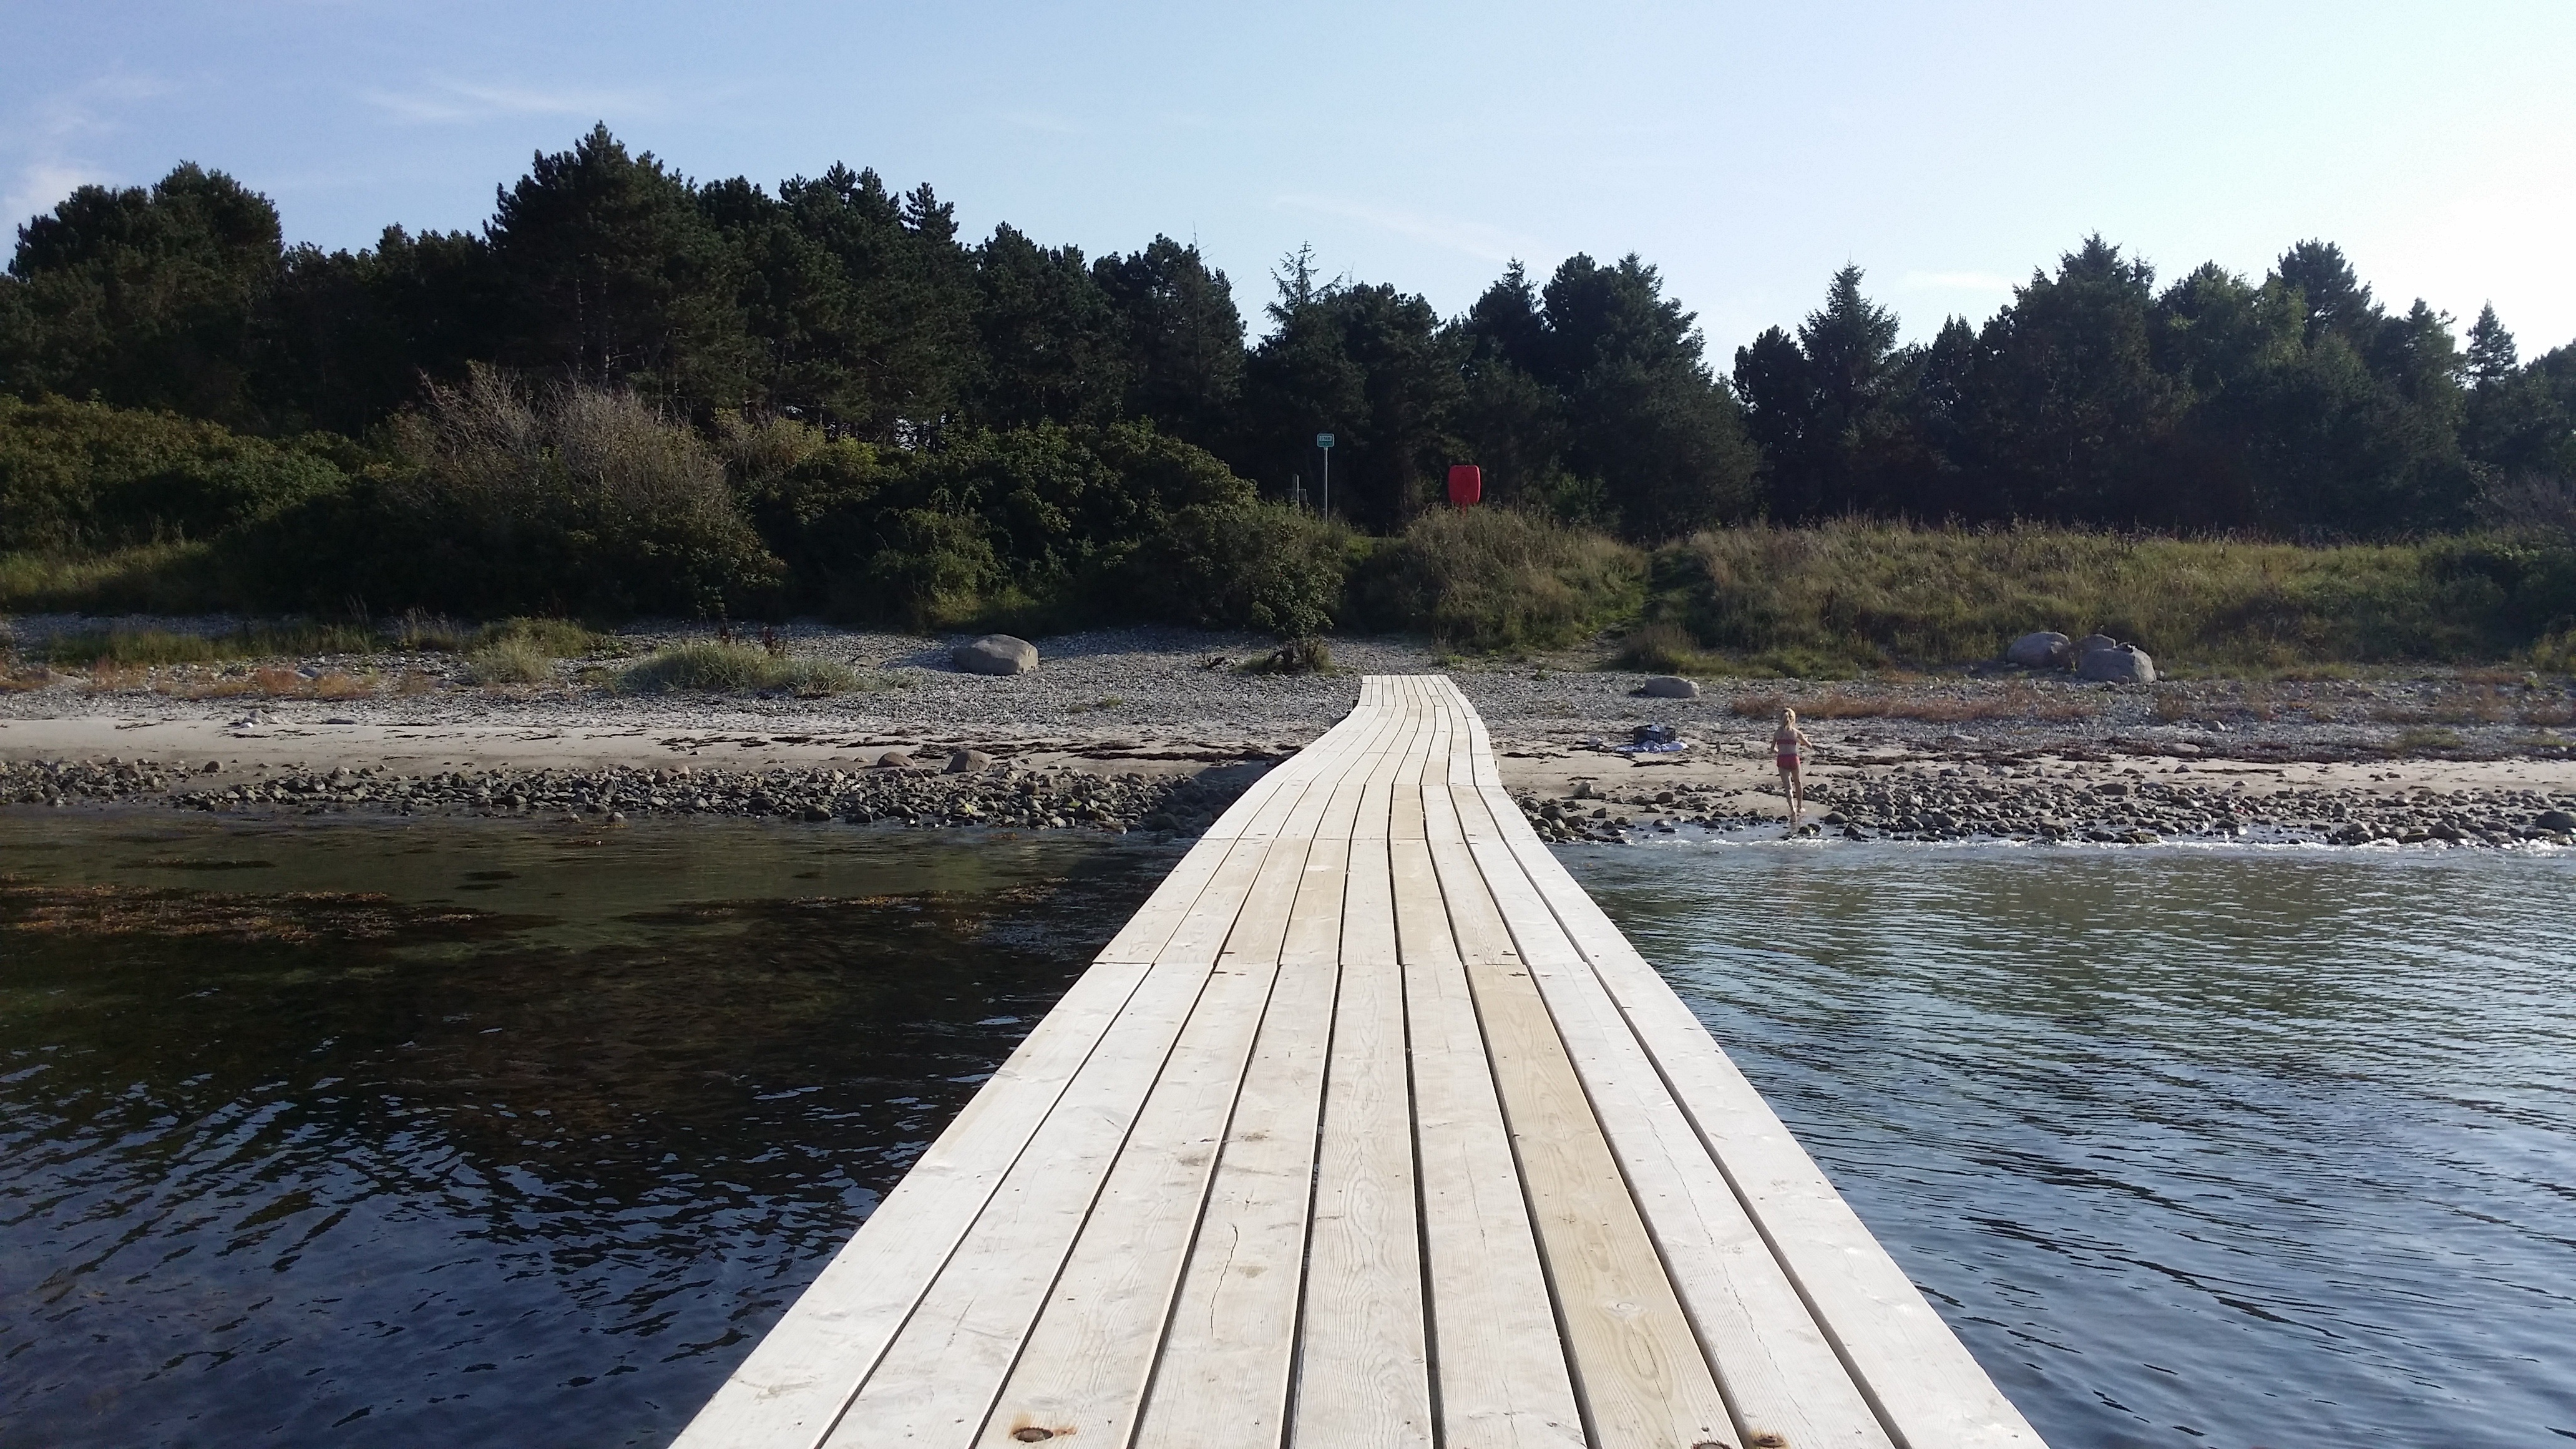
water, boat, bridge, lake, river, vehicle, reservoir, waterway, boating, sandy beach, wooden bridge, vollerup beach, nonbuilding structure, watercraft rowing